Edible Book Festival

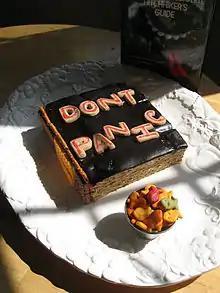
A cake with exposed layers resembling pages

Perkins Library at Hastings College in Nebraska (US) celebrated Banned Books Week 2008 by holding an edible book contest. The event invited guests to consume cooked dishes and baked goods that resembled covers of banned books or reflected their content. A reporter sums up the aptly named event: "Our celebration took Sir Francis Bacon's famous words quite literally: 'Some books are to be tasted, others to be swallowed, and some few to be chewed and digested.'"